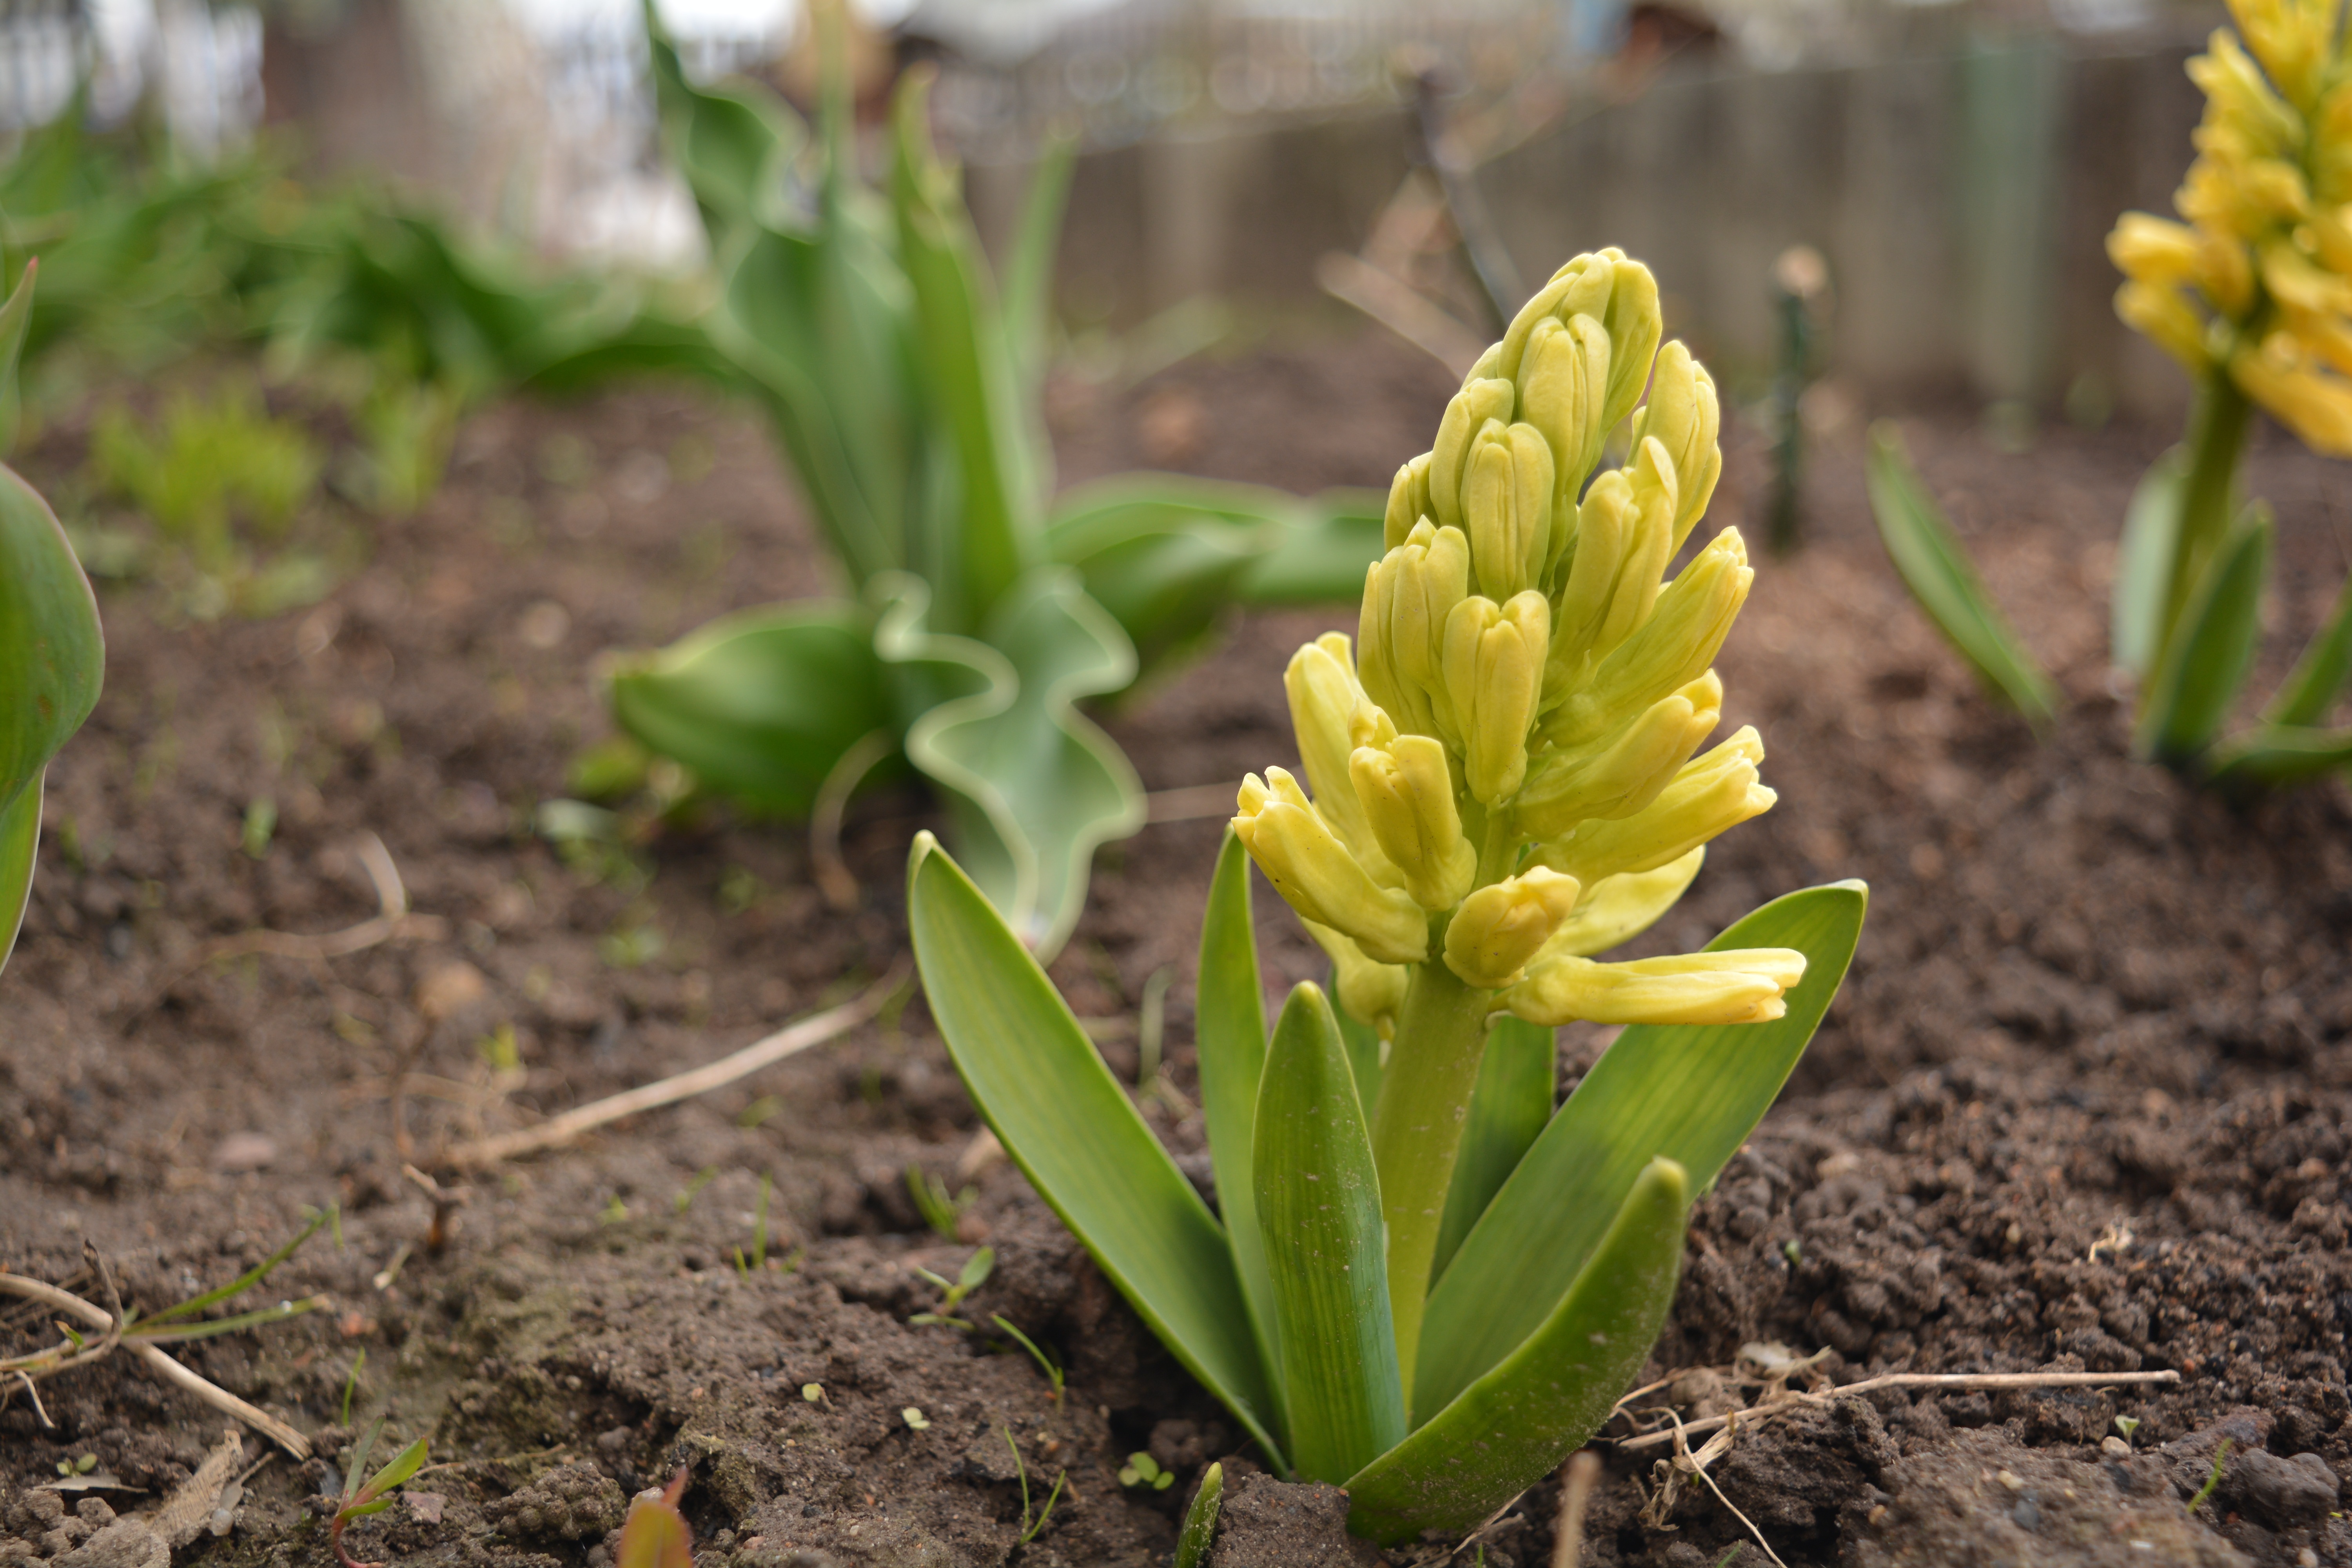
nature, grass, plant, flower, spring, botany, yellow, garden, flora, wildflower, flowers, bright, beauty, spring flowers, spring flower, flowering plant, a yellow flower, land plant